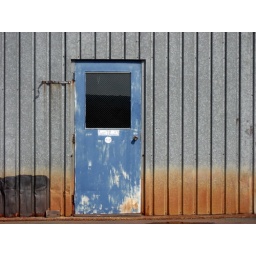
a blue door in a rusty wall